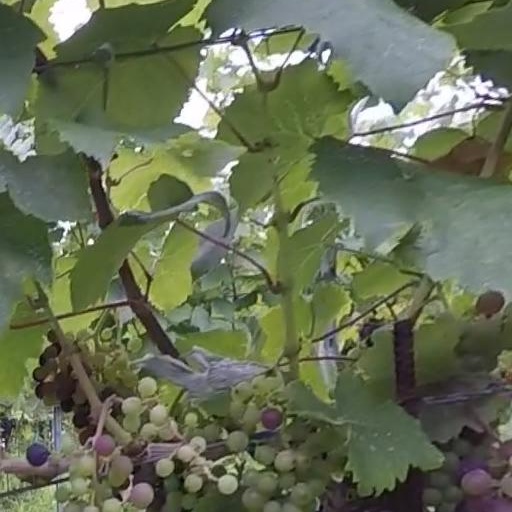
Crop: grape